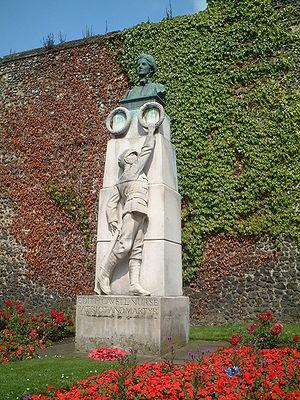
Edith Louisa Cavell, née le 4 décembre 1865 à Swardeston en Angleterre et morte le 12 octobre 1915 à Schaerbeek en Belgique, est une infirmière britannique fusillée par les Allemands pour avoir permis l'évasion de centaines de soldats alliés de la Belgique alors sous occupation allemande pendant la Première Guerre mondiale. Malgré la pression internationale et la publicité donnée par la presse mondiale à l'époque sur son procès en cour martiale, elle est exécutée pour haute trahison. Sa mémoire est aujourd'hui honorée par l'Église anglicane.